MS Moby Otta

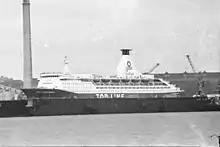
"Tor Scandinavia" in Kiel in 1977

Tor Line had been established in 1966 by two Swedish companies to operate car-passenger services between Sweden, England and the Netherlands with modern car-passenger ferries. By the early 1970s Tor Line had essentially defeated their main competitors on the route, Rederi AB Svea and Swedish Lloyd. To consolidate their leading position the company decided to order a pair of new state-of-the-art ferries for the service. The new ships were to be the fastest ferries in the world, as well as largest, except for the Soviet Union's "Belorussiya" class ships.